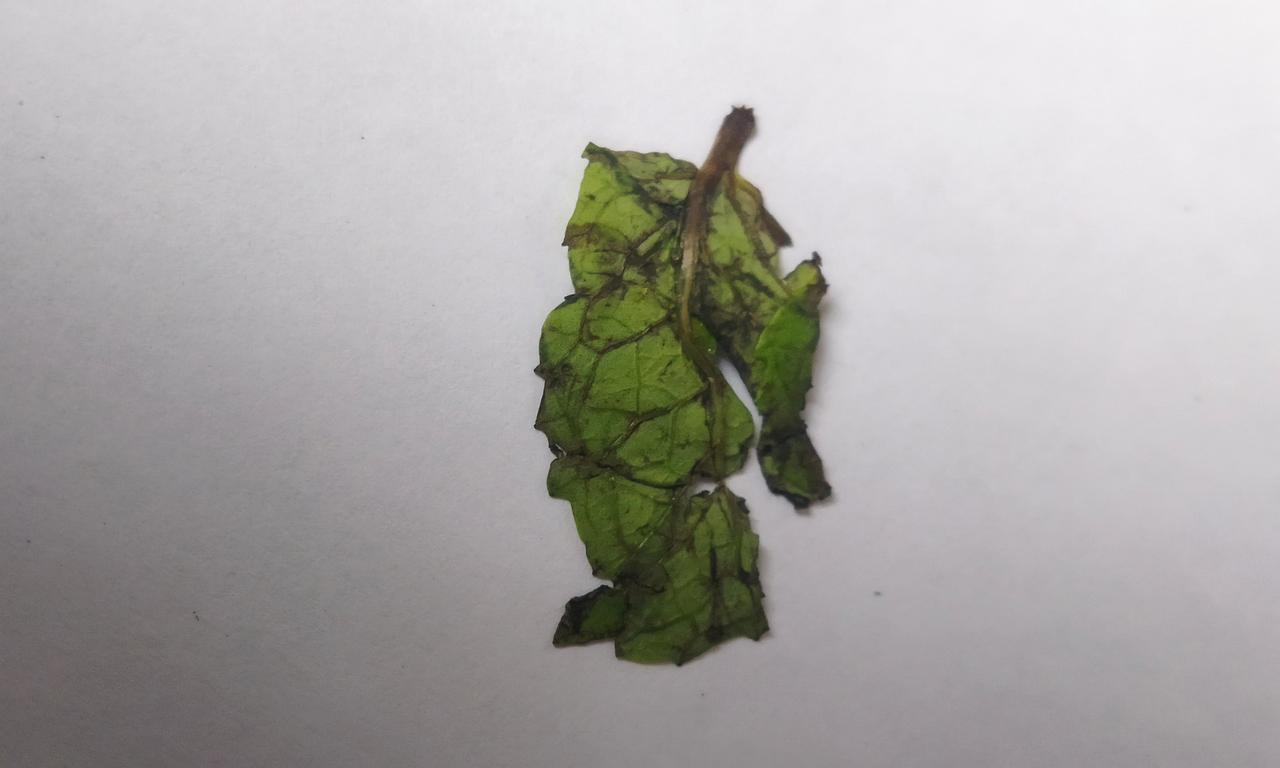
Label: Spoiled